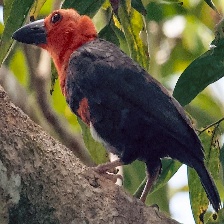
Species: BORNEAN BRISTLEHEAD
Scientific name: PITYRIASIS GYMNOCEPHALA